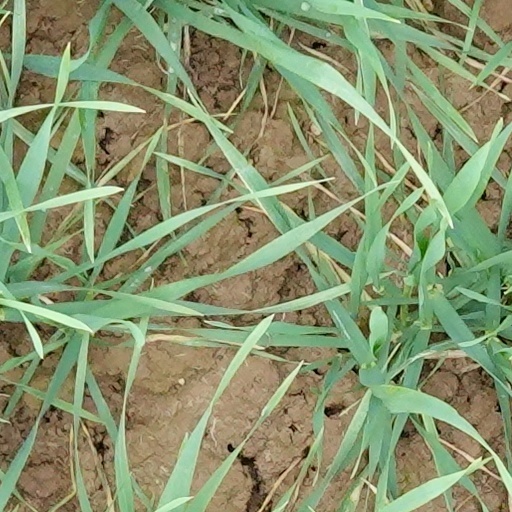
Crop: wheat